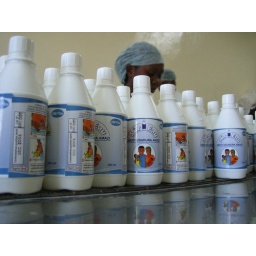
These bottles have just been filled with safe water solution at PSI's supply center in Burundi.